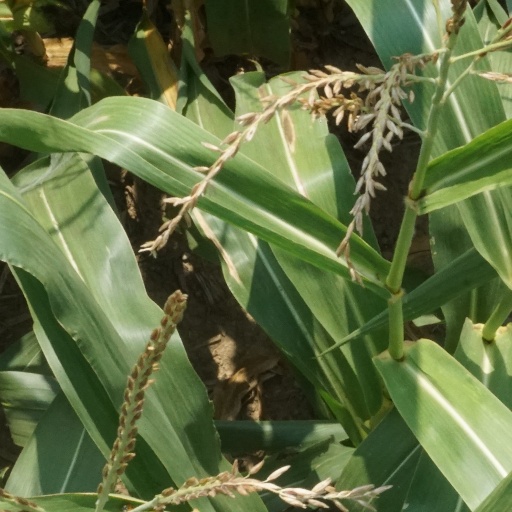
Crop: maize; corn